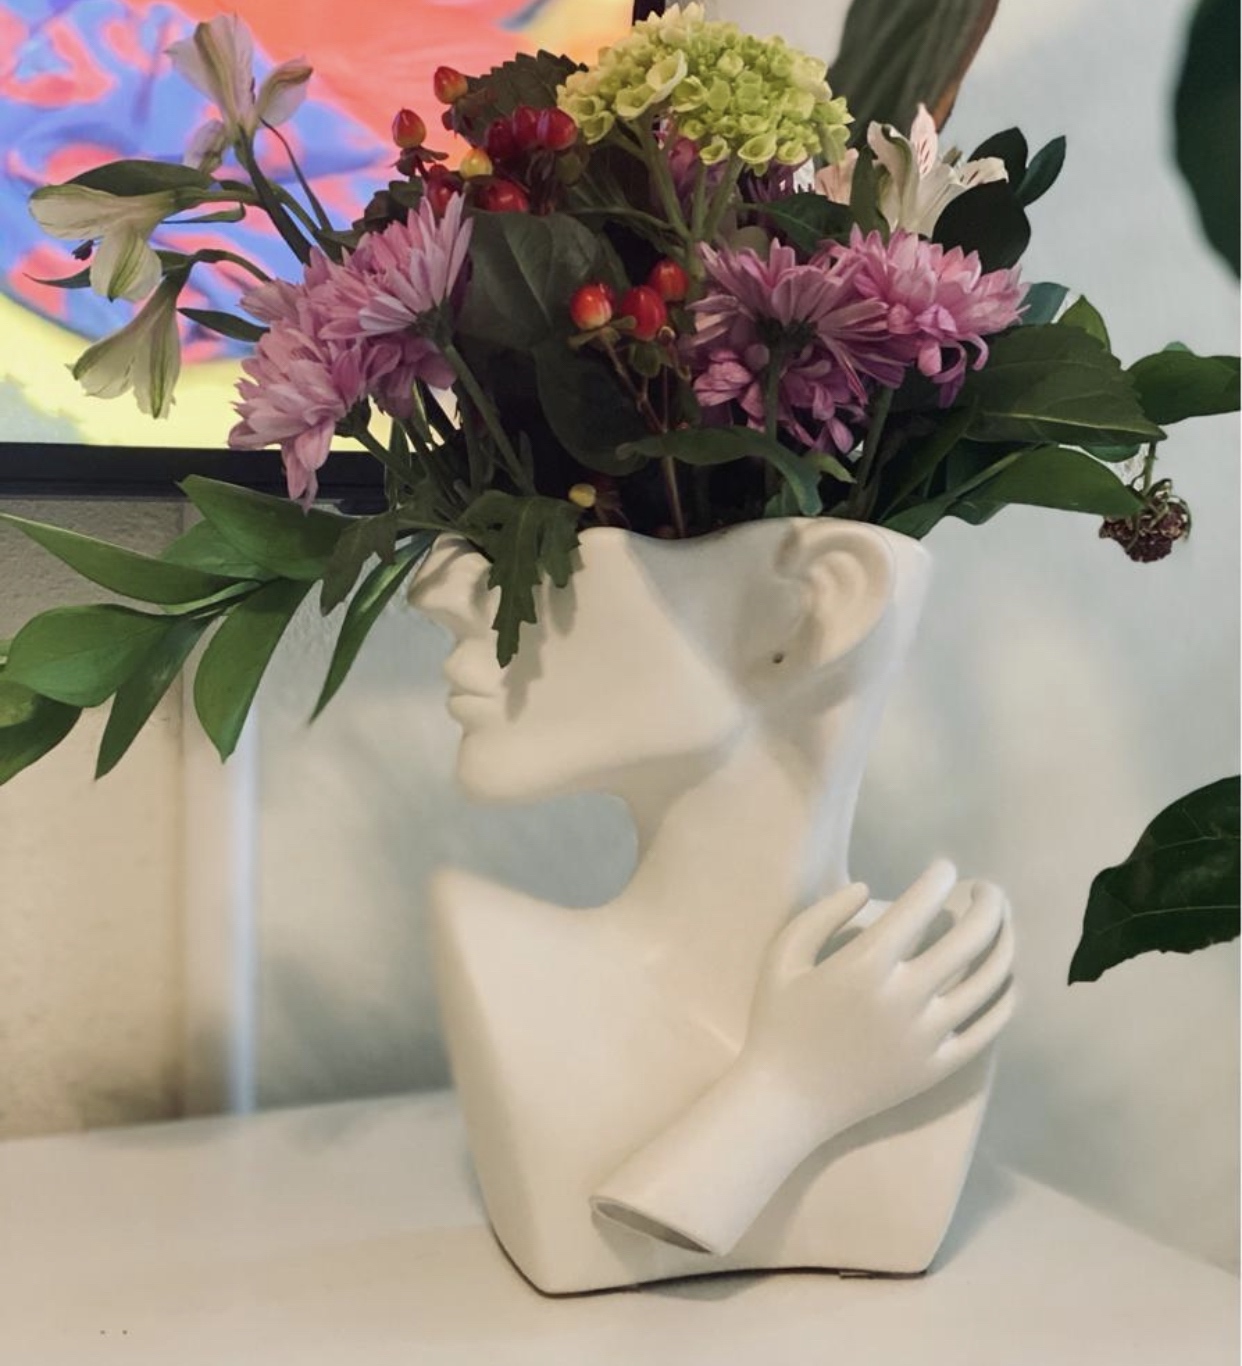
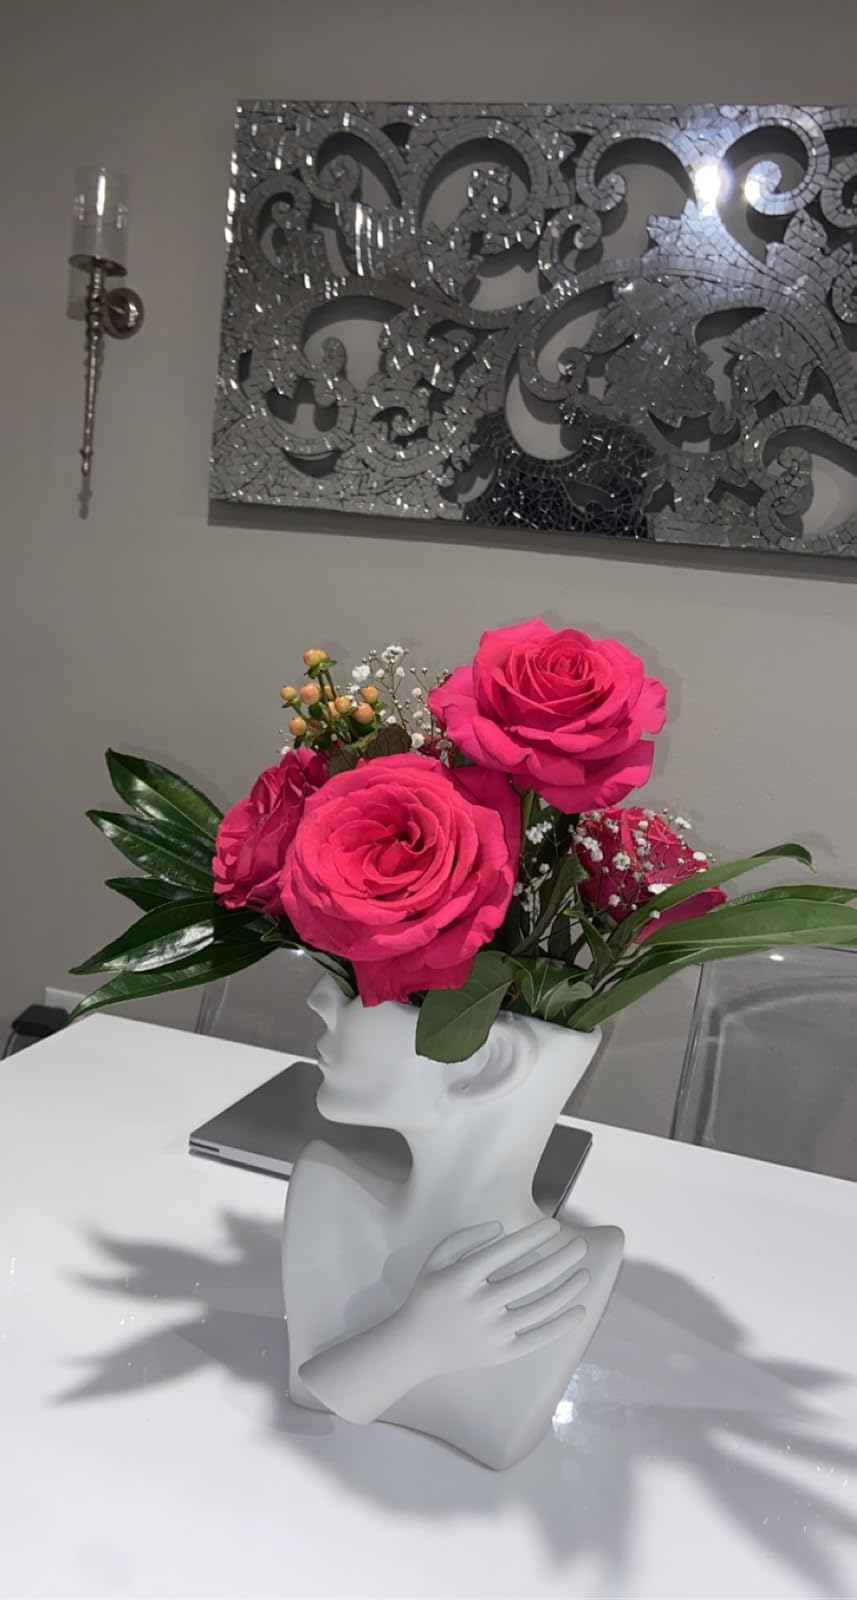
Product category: vase
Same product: yes